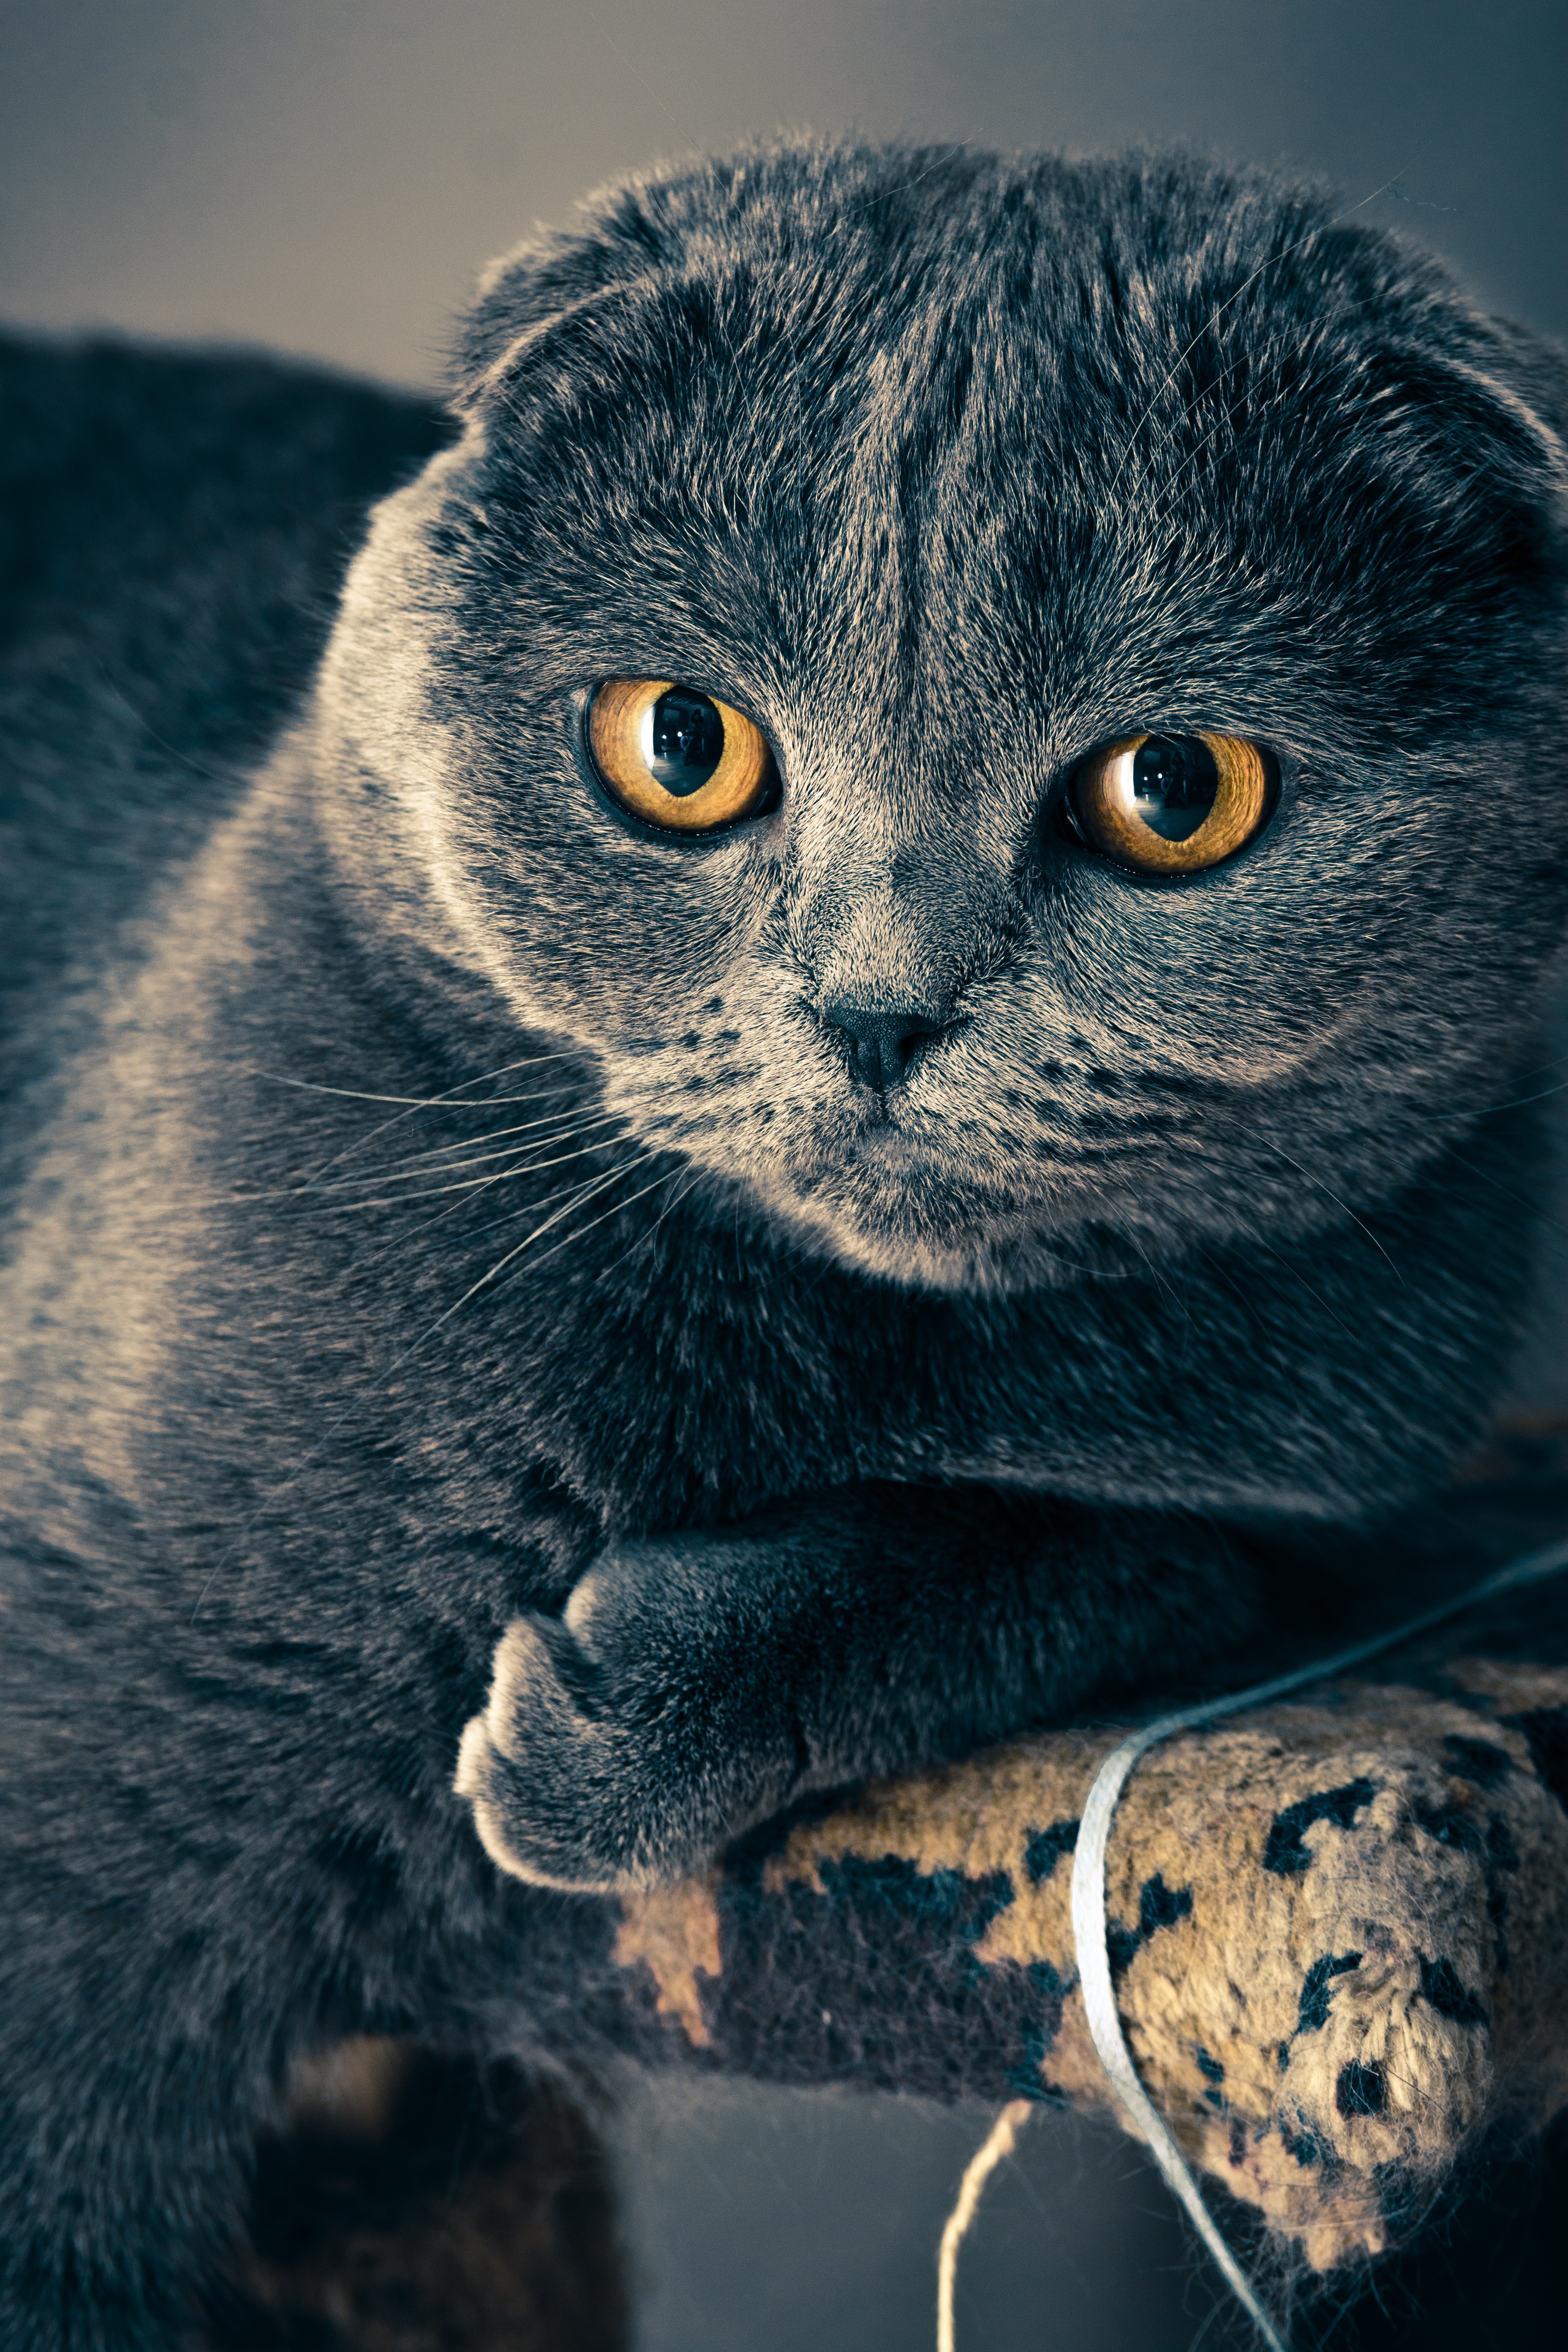
animal, pet, cat, feline, mammal, fauna, close up, nose, whiskers, grey, snout, vertebrate, macro photography, british shorthair, small to medium sized cats, cat like mammal